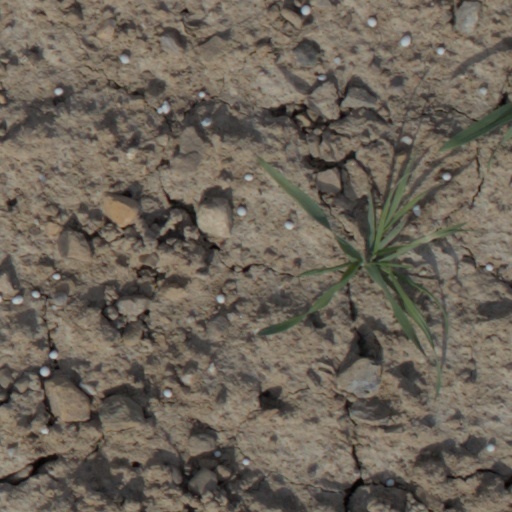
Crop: wheat